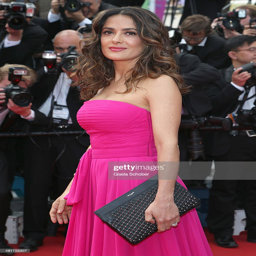
actor attends premiere during festival .